Martin Kähler

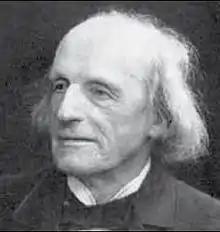
Martin Kähler (about 1905)

Martin Kähler (6 January 1835 – 7 September 1912) was a German theologian. He is best known for his short work, published in 1892, "Der sogenannte historische Jesus und der geschichtliche, biblische Christus" (The so-called historical Jesus and the historic, biblical Christ).